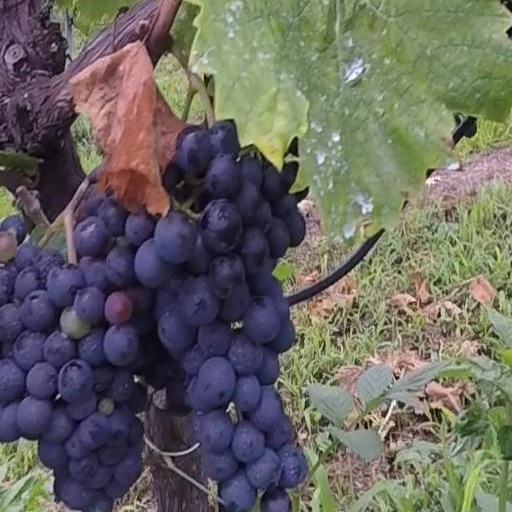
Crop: grape